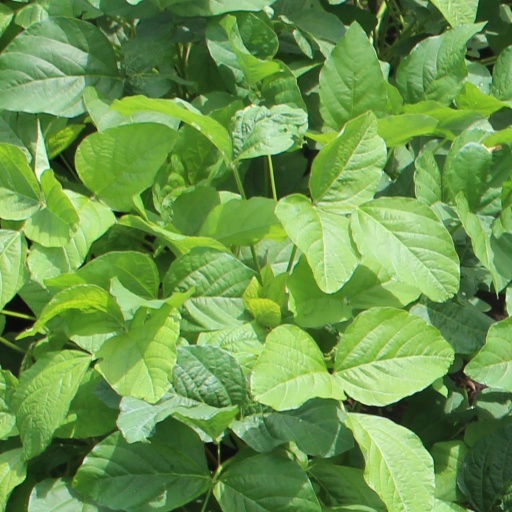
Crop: soybean